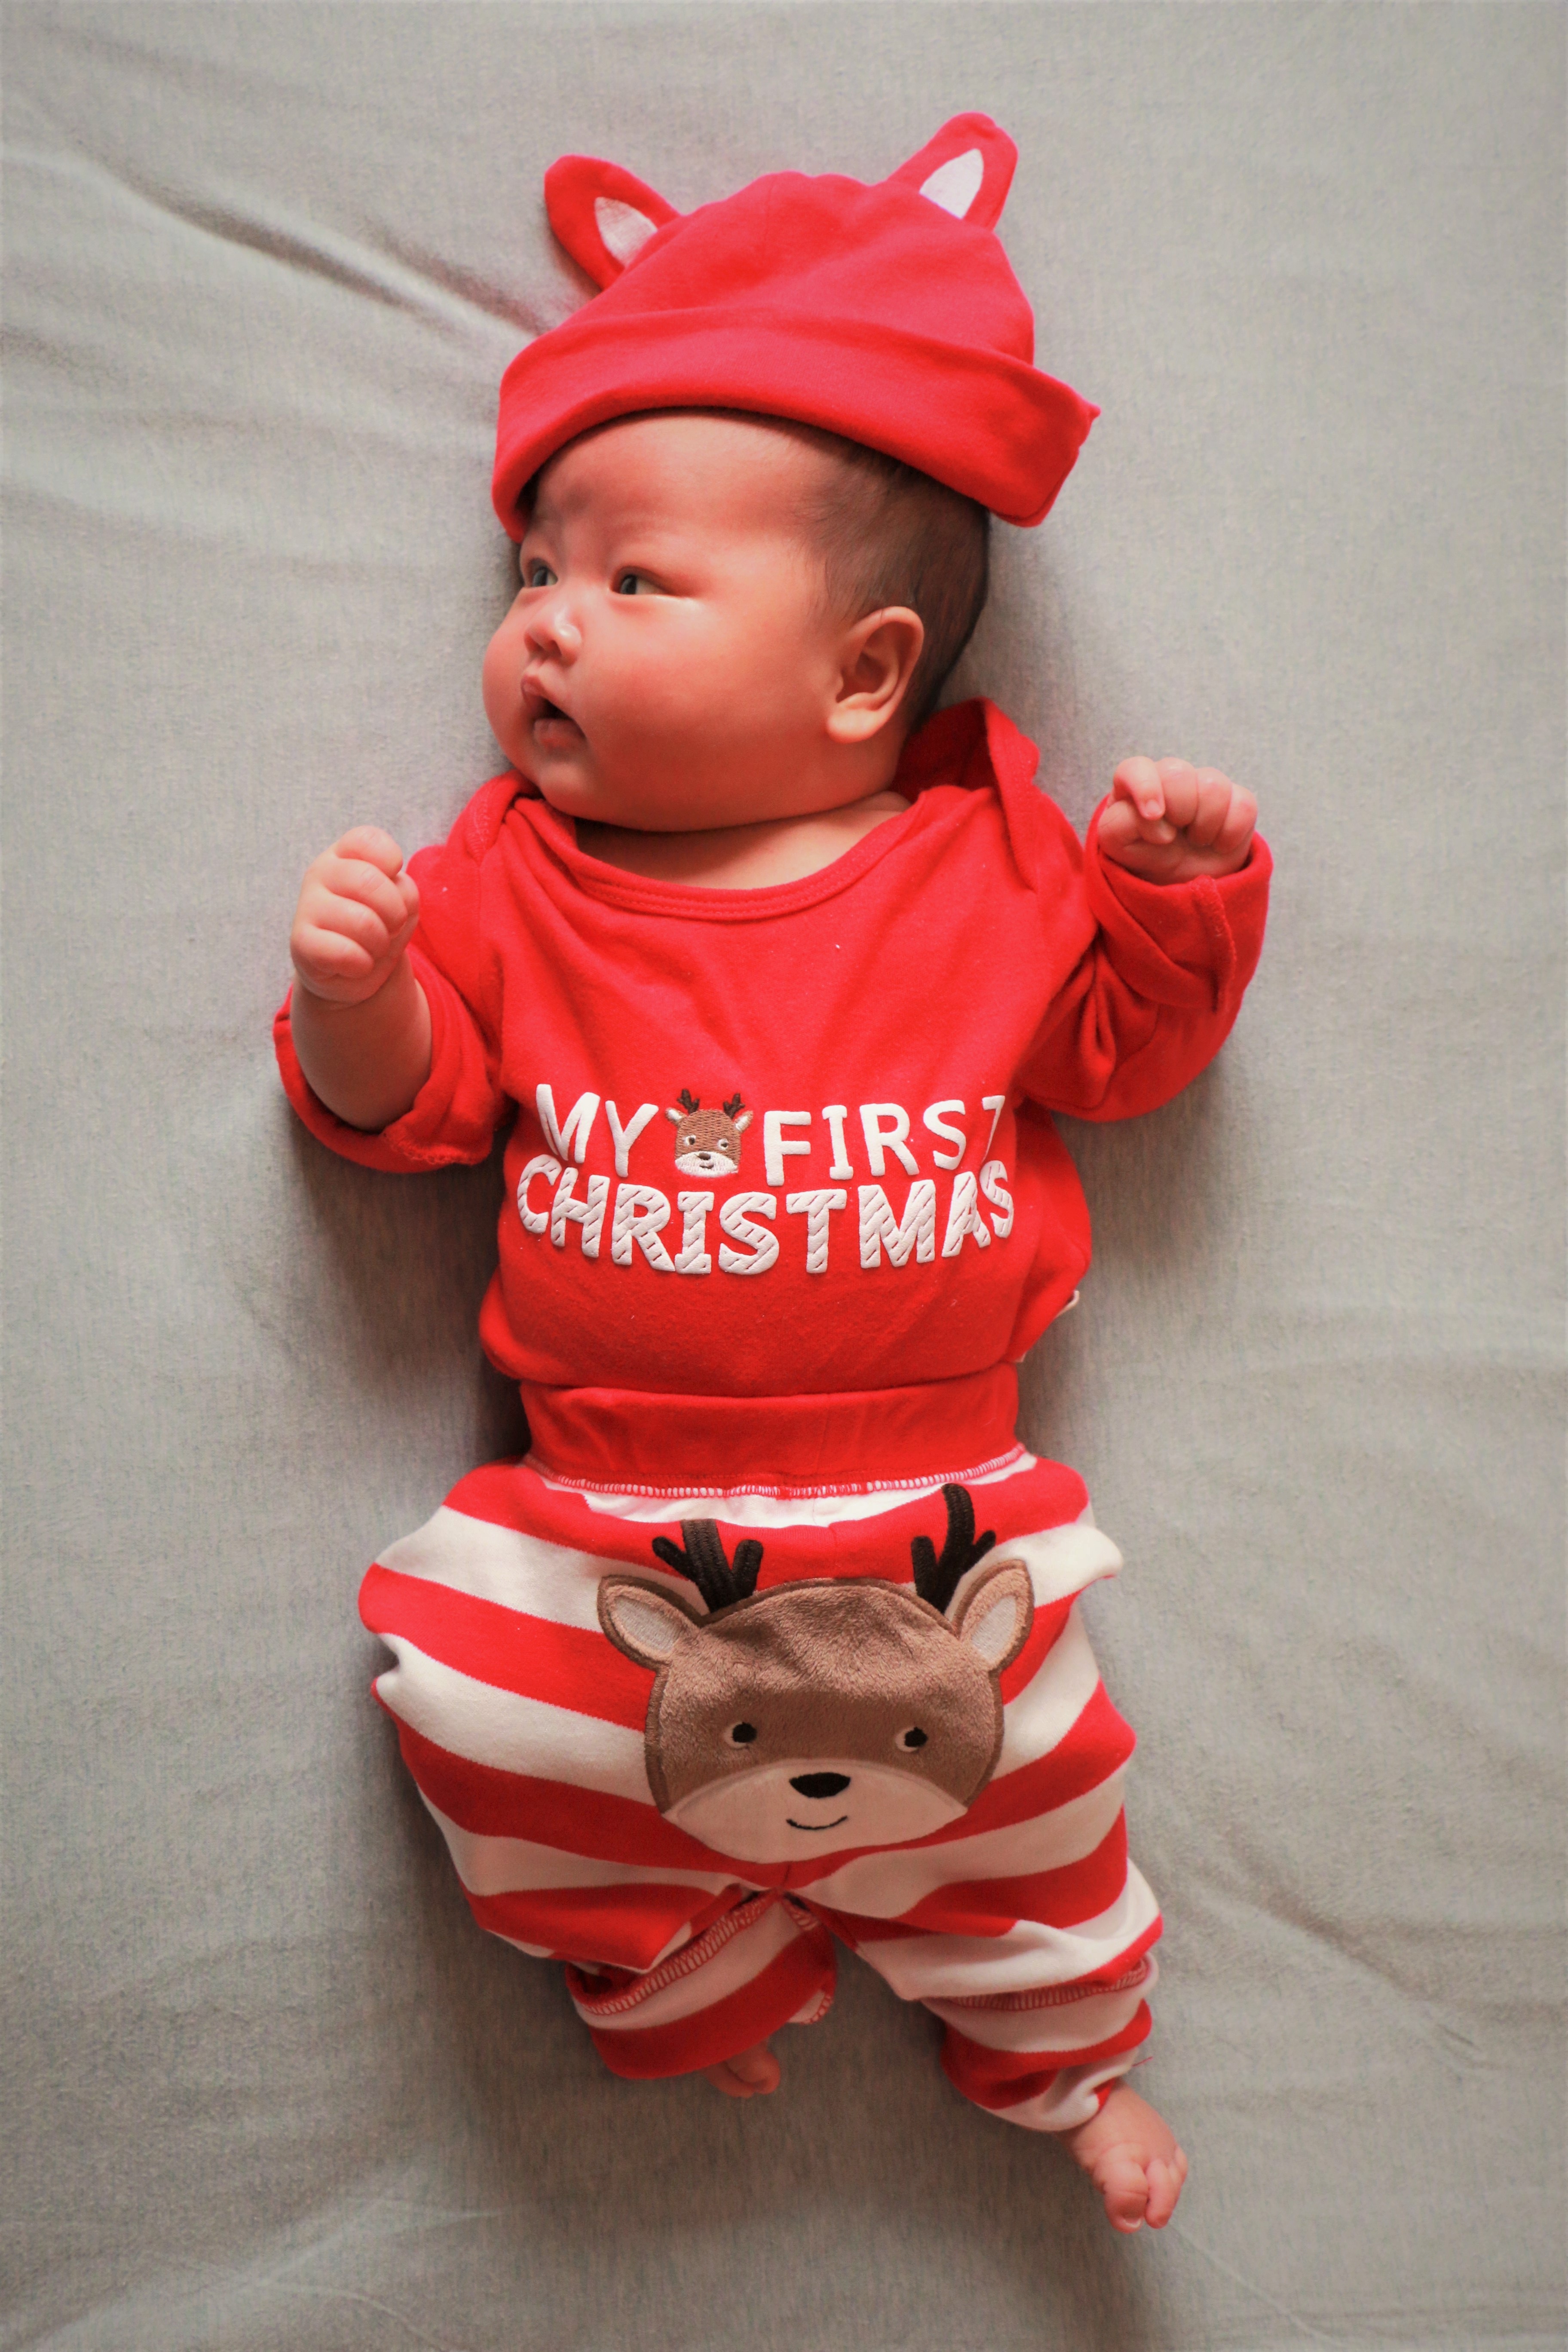
cute, red, child, clothing, pink, christmas, toy, baby, infant, toddler, cap, stuffed toy, the full moon